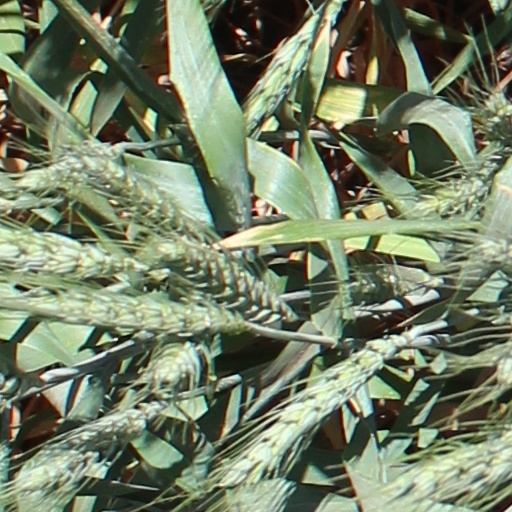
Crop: wheat